Chamoson

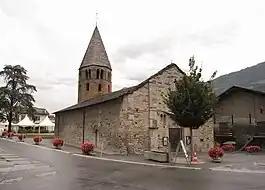
Church of St-Pierre

The Church of St-Pierre and its priory are listed as Swiss heritage site of national significance. The village of Saint-Pierre de Clages is part of the Inventory of Swiss Heritage Sites.